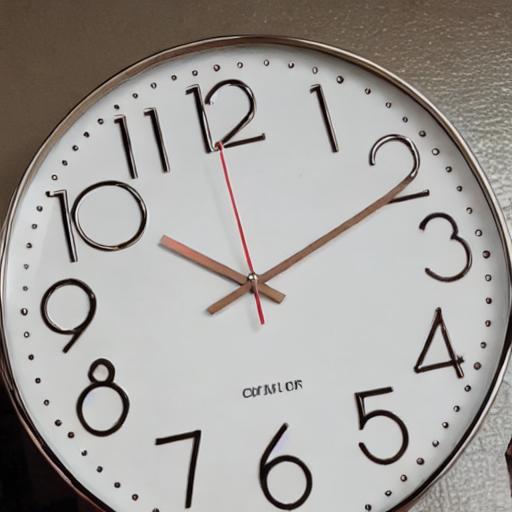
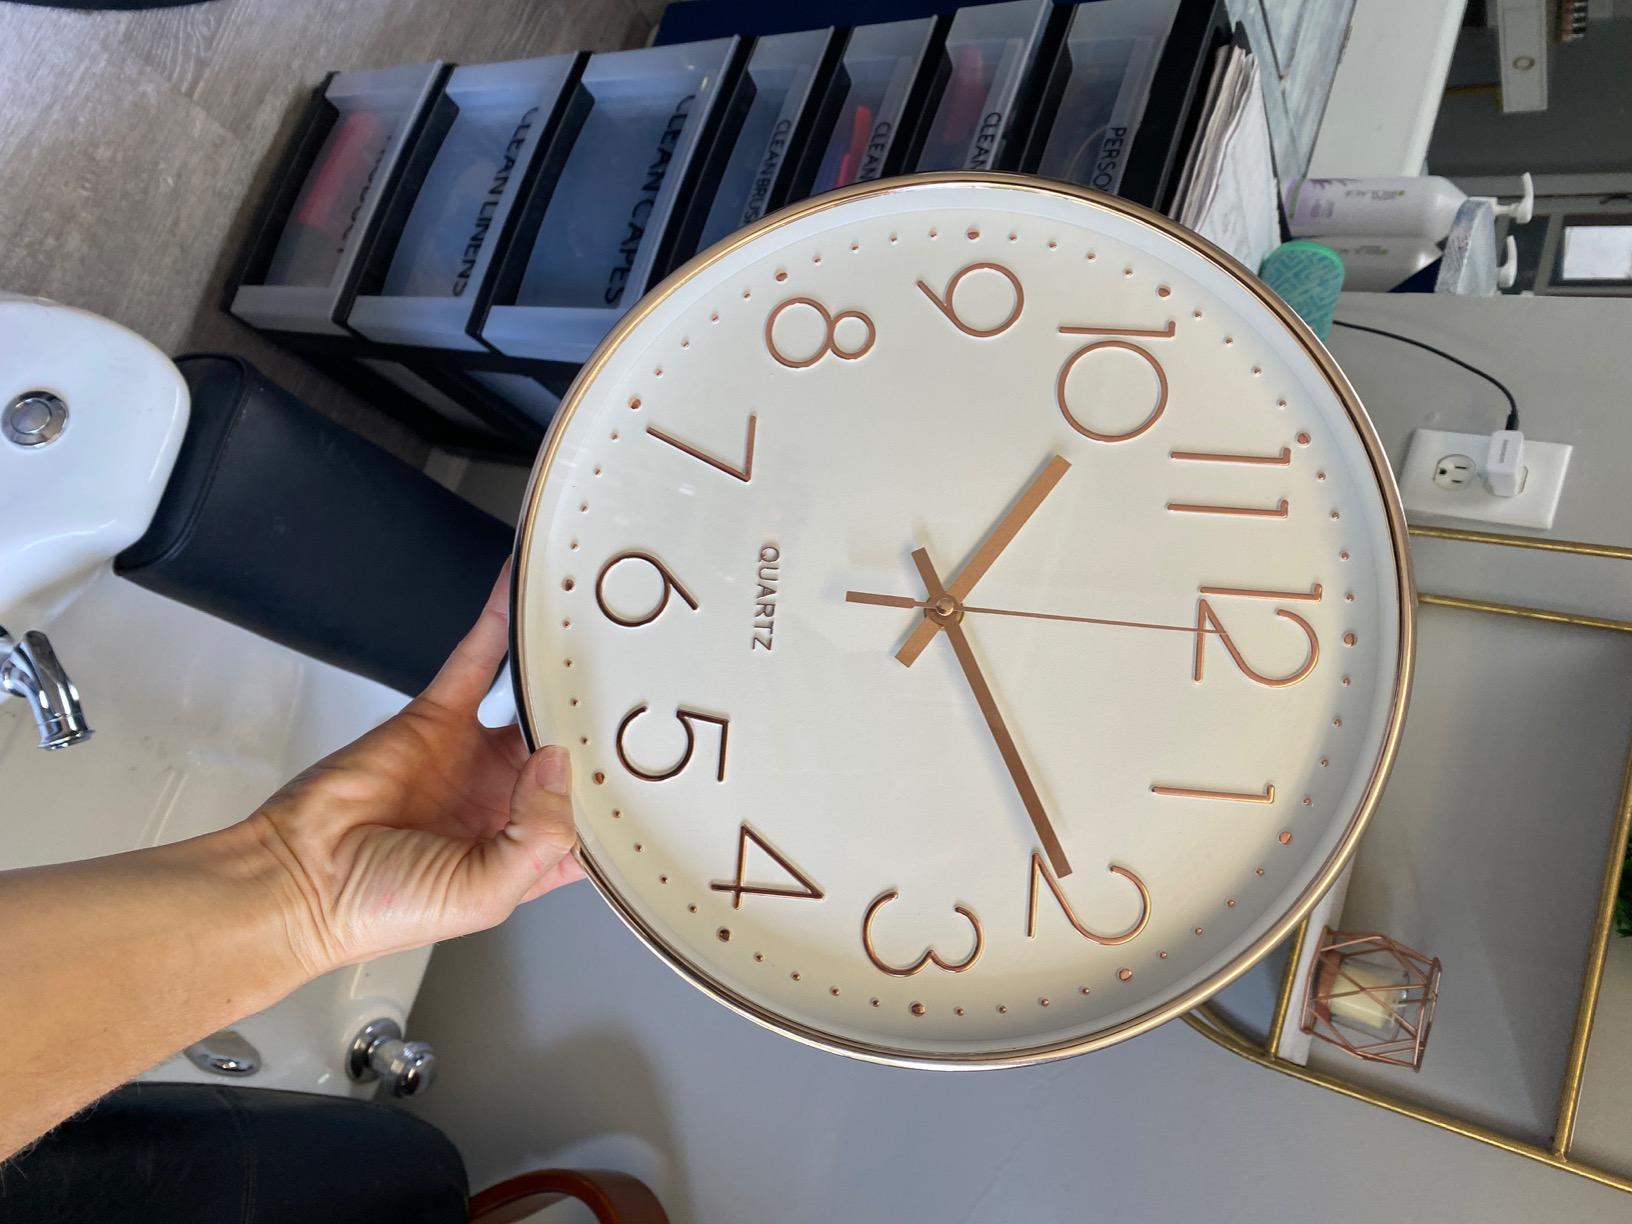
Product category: clock
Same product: no